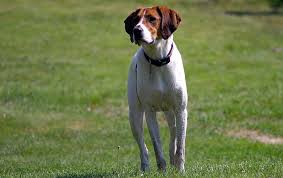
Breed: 223-n000074-English_foxhound